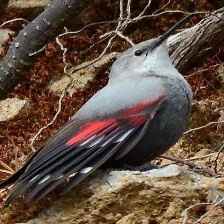
Species: WALL CREAPER
Scientific name: TICHODROMA MURARIA